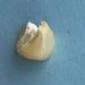
Maize quality: Bad